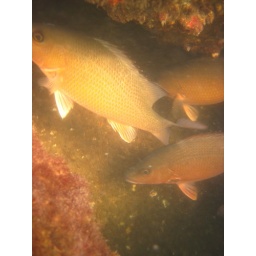
Large and very curious red snapper lurked under the rocks